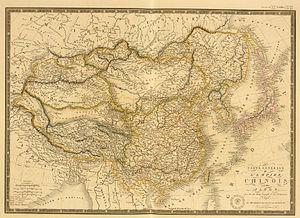
Le Ladakh, cette région du nord-ouest de l'Inde a, aujourd'hui encore, un statut particulier au sein de l'Union Indienne. Région de culture tibétaine, au carrefour de routes commerciales permettant des mélanges ethniques, culturels, artistiques et cultuels, le Ladakh est devenu une région touristique plus de dix ans après la guerre de 1962. Terre de trekking pour la plupart des touristes, son histoire demande pourtant à être connue et découverte. Les recherches pionnières d'Alexander Cunningham et d'August Hermann Francke restent la base du travail historique sur le Ladakh, mais les recherches de Luciano Petech nous permettent d’appréhender cette histoire avec plus de précision. Il émit notamment des hypothèses permettant de corriger certains problèmes de datations. Nous utilisons principalement les datations de Petech tout en gardant à l’esprit que ces dates restent des approximations.
Le khanat qoshot ou khanat khoshuud ou, également appelé Khochotie par les français en 1836 est un Khanat mongol établit par les Qoshots-Oïrats qui contrôlèrent le Qinghai et le Tibet central à la fin de la Dynastie Ming et au début de l'ère de la Dynastie Qing.
Le Ladakh est une région et un territoire de l'Union indienne.
Adrien-Hubert Brué, né à Paris le 20 mars 1786 et mort du choléra le 16 juillet 1832 à Sceaux, est un cartographe français.